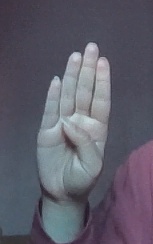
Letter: kaaf